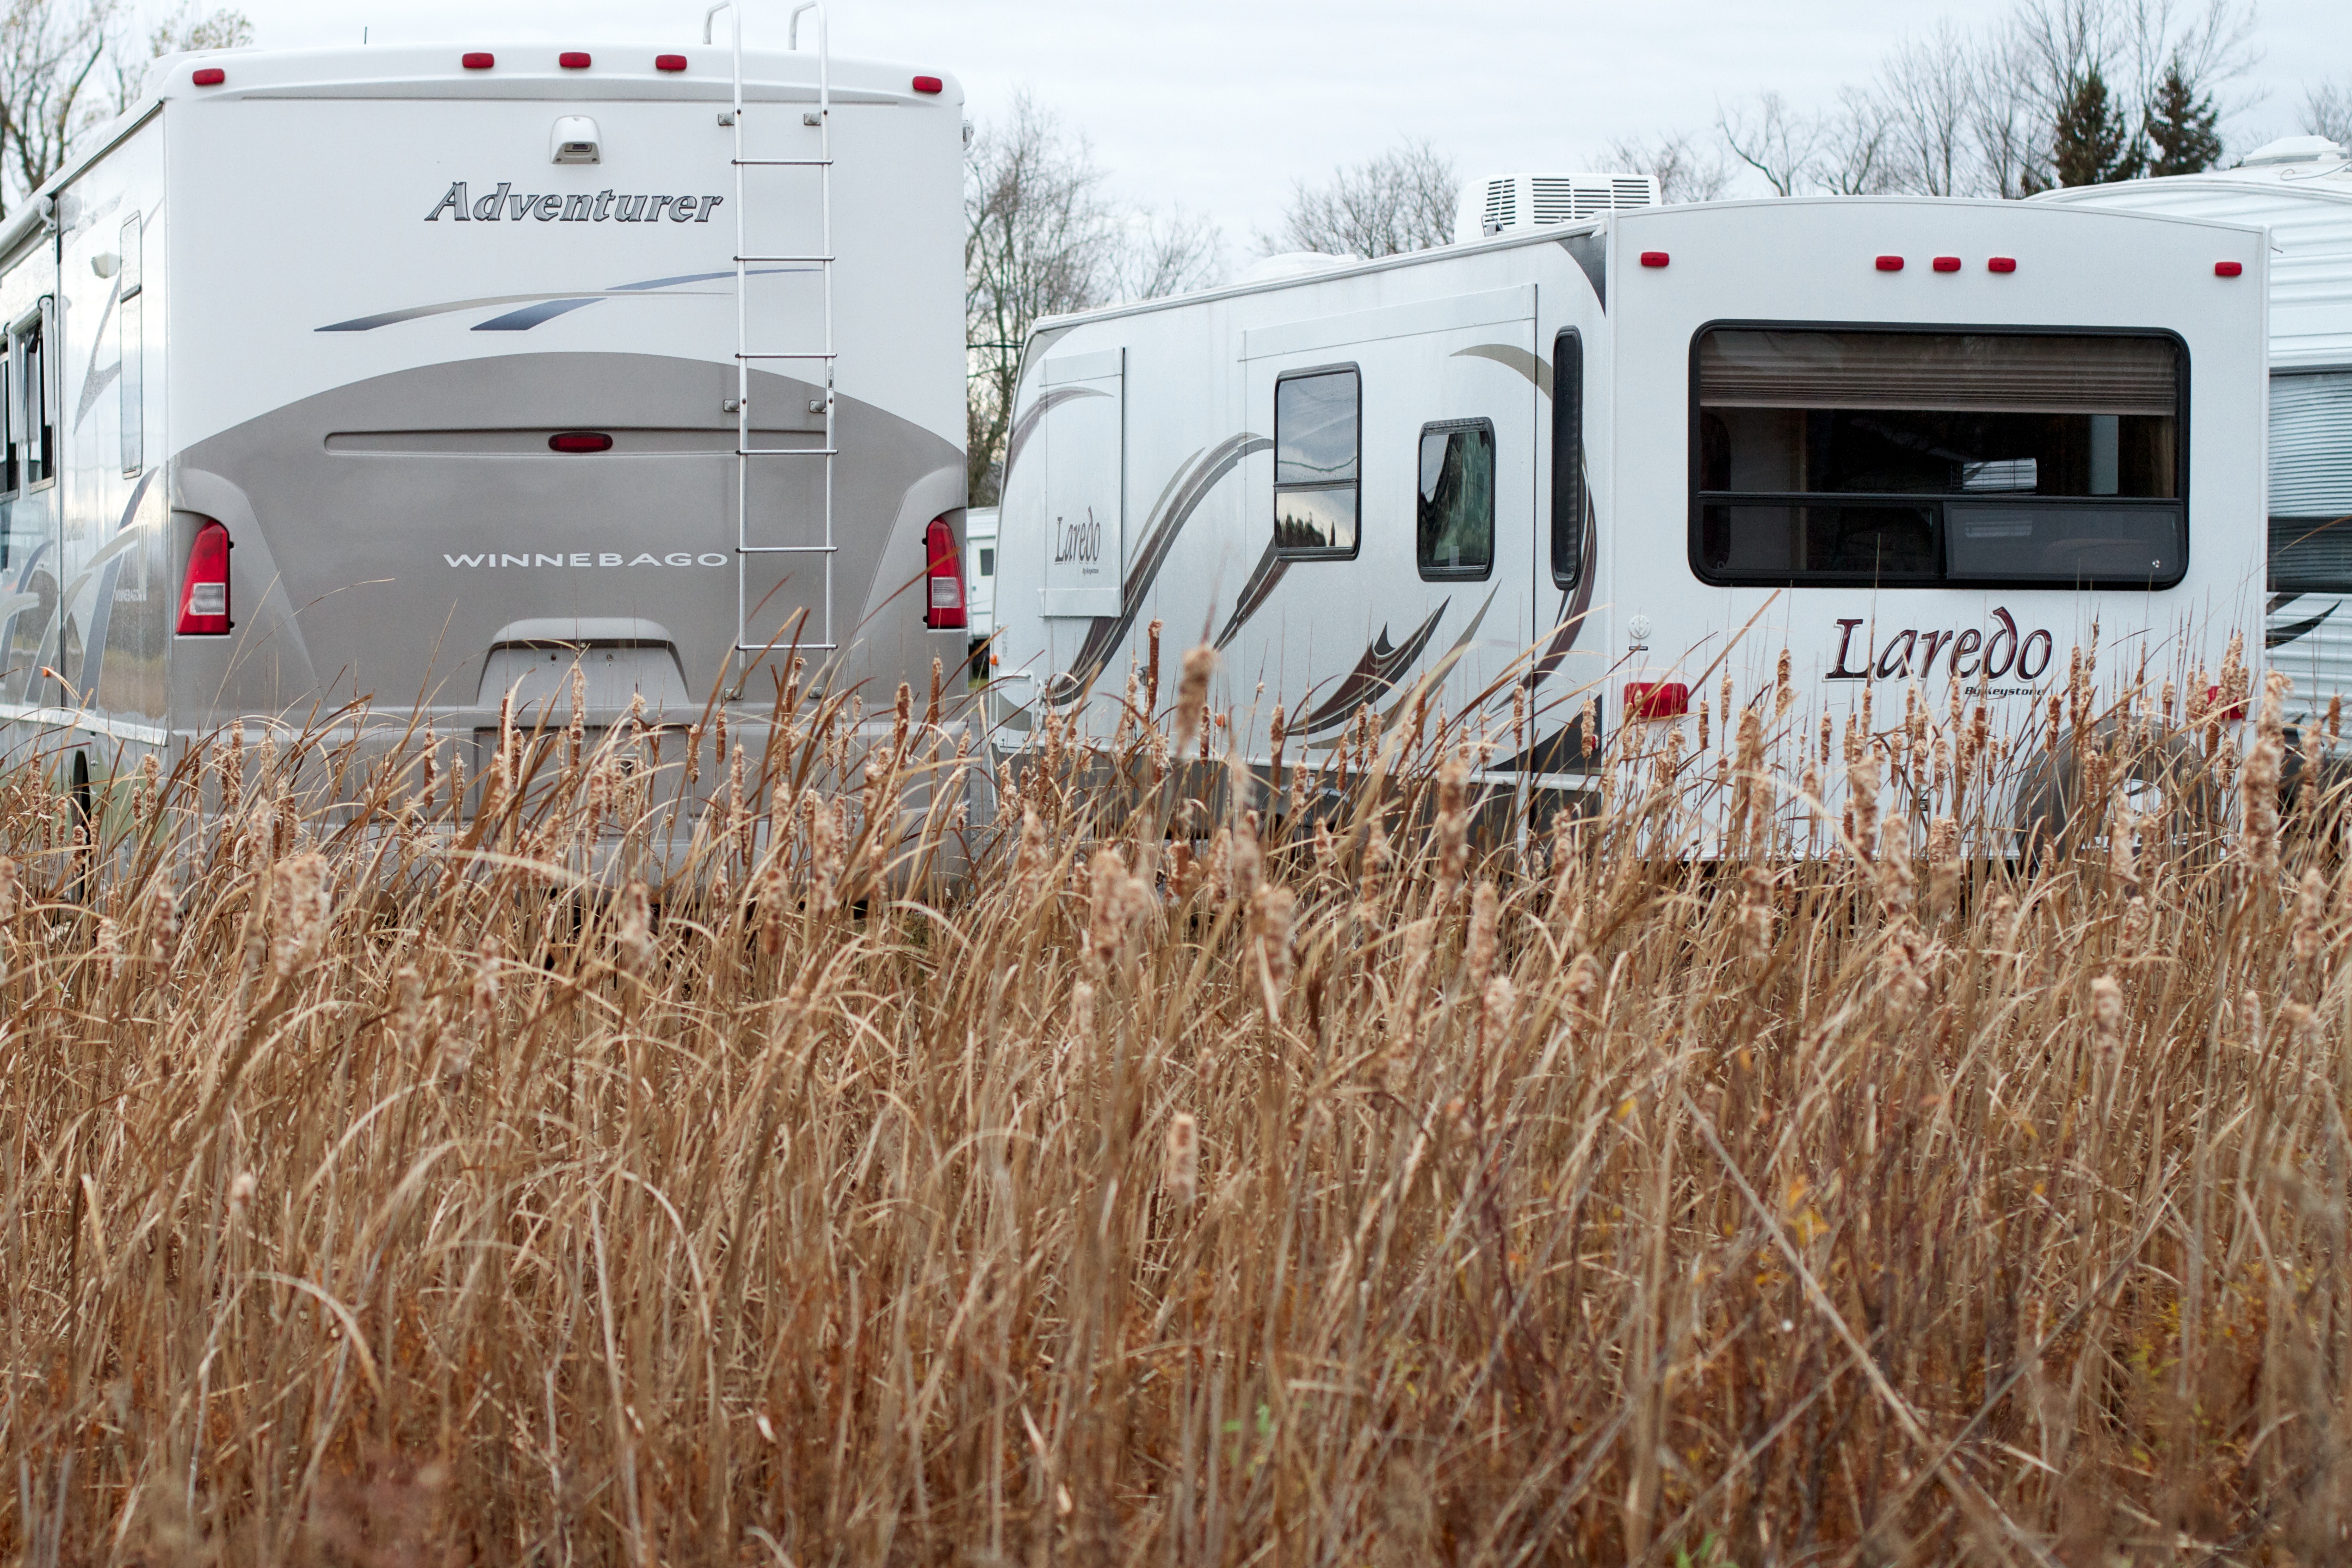
vehicle, grass family